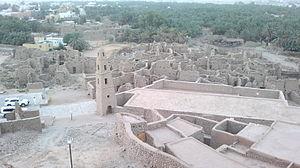
Dumat Al-Djandal ou Dumat al-Jundal, est une ville antique en cours de restauration partielle, située dans le nord-ouest de l'Arabie saoudite, dans la province de Al Jawf, à 37 km de Sakaka, route nationale 80. Une ville nouvelle s'est installée à proximité.